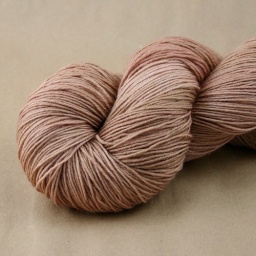
the usual in no shirt no shoes no service